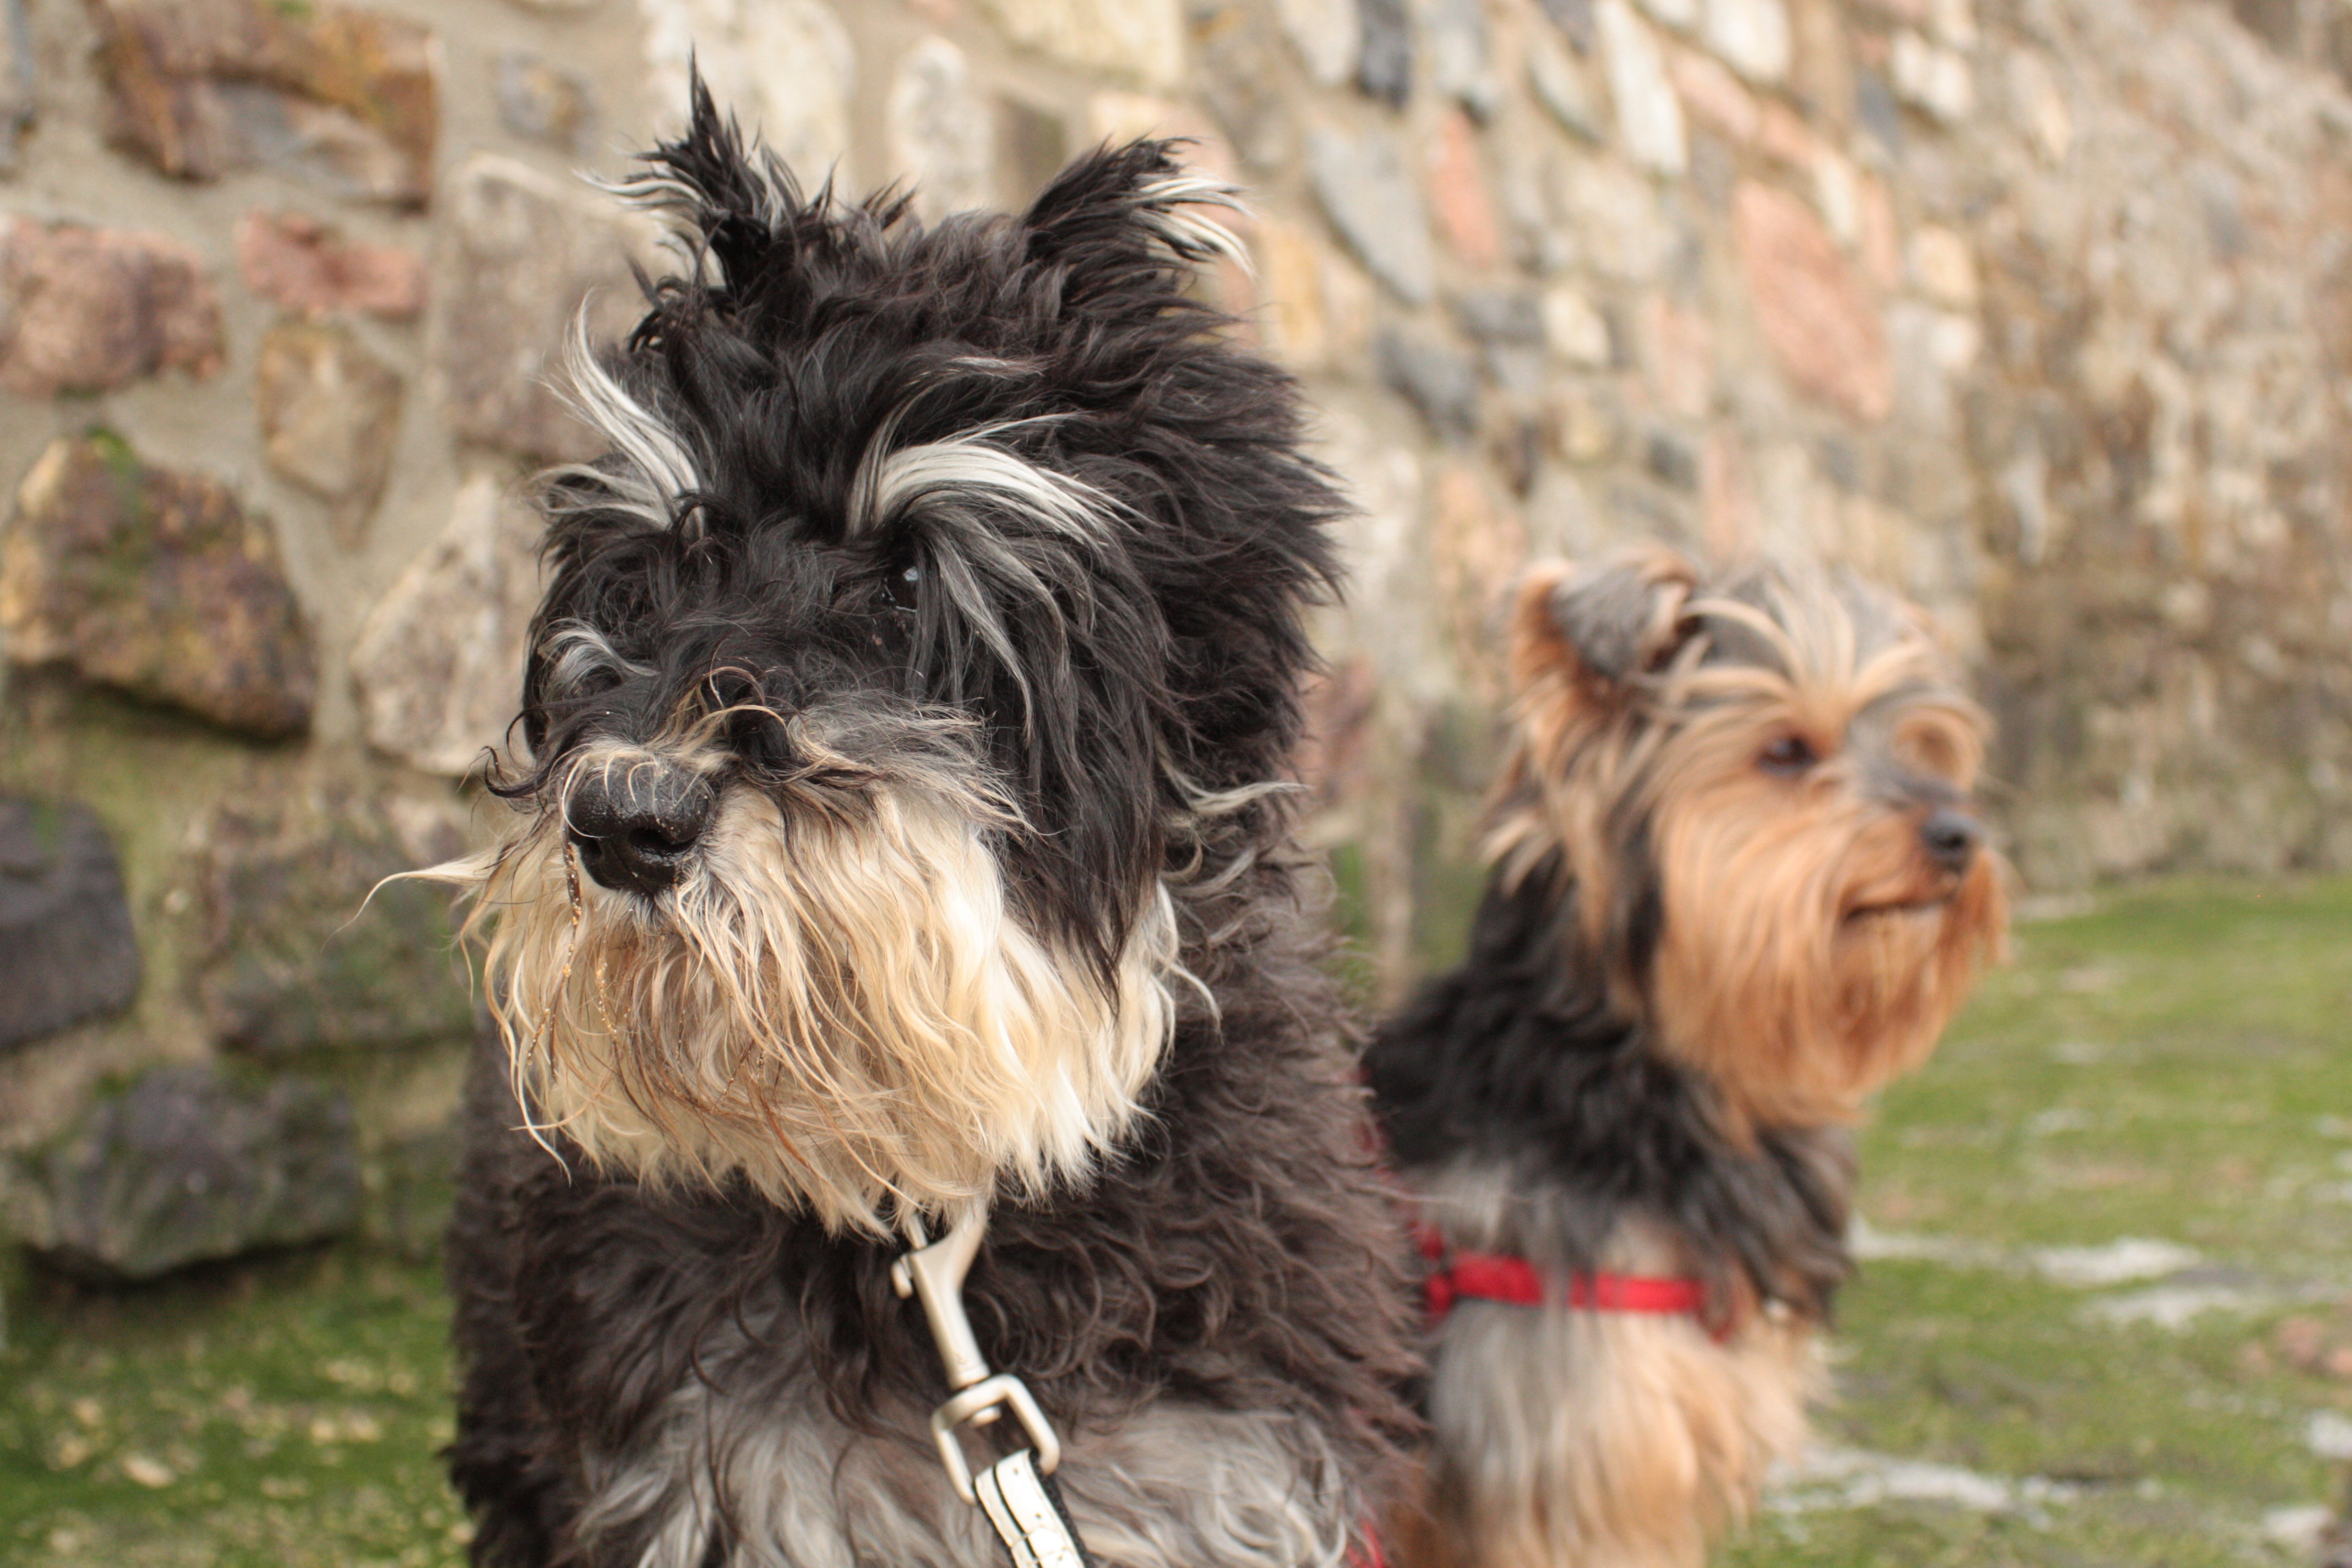
beach, dog, mammal, coconut, vertebrate, schnauzer, miniature schnauzer, dog breed, terrier, cairn terrier, tibetan terrier, affenpinscher, australian silky terrier, havanese, dog like mammal, australian terrier, schnoodle, glen of imaal terrier, dog crossbreeds, morkie, biewer terrier, norfolk terrier, vulnerable native breeds, bimba, snauzer